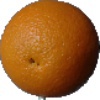
Label: Orange 1